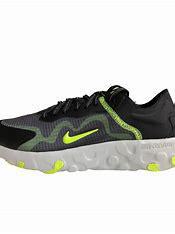
Brand: Nike
Model: Renew Lucent